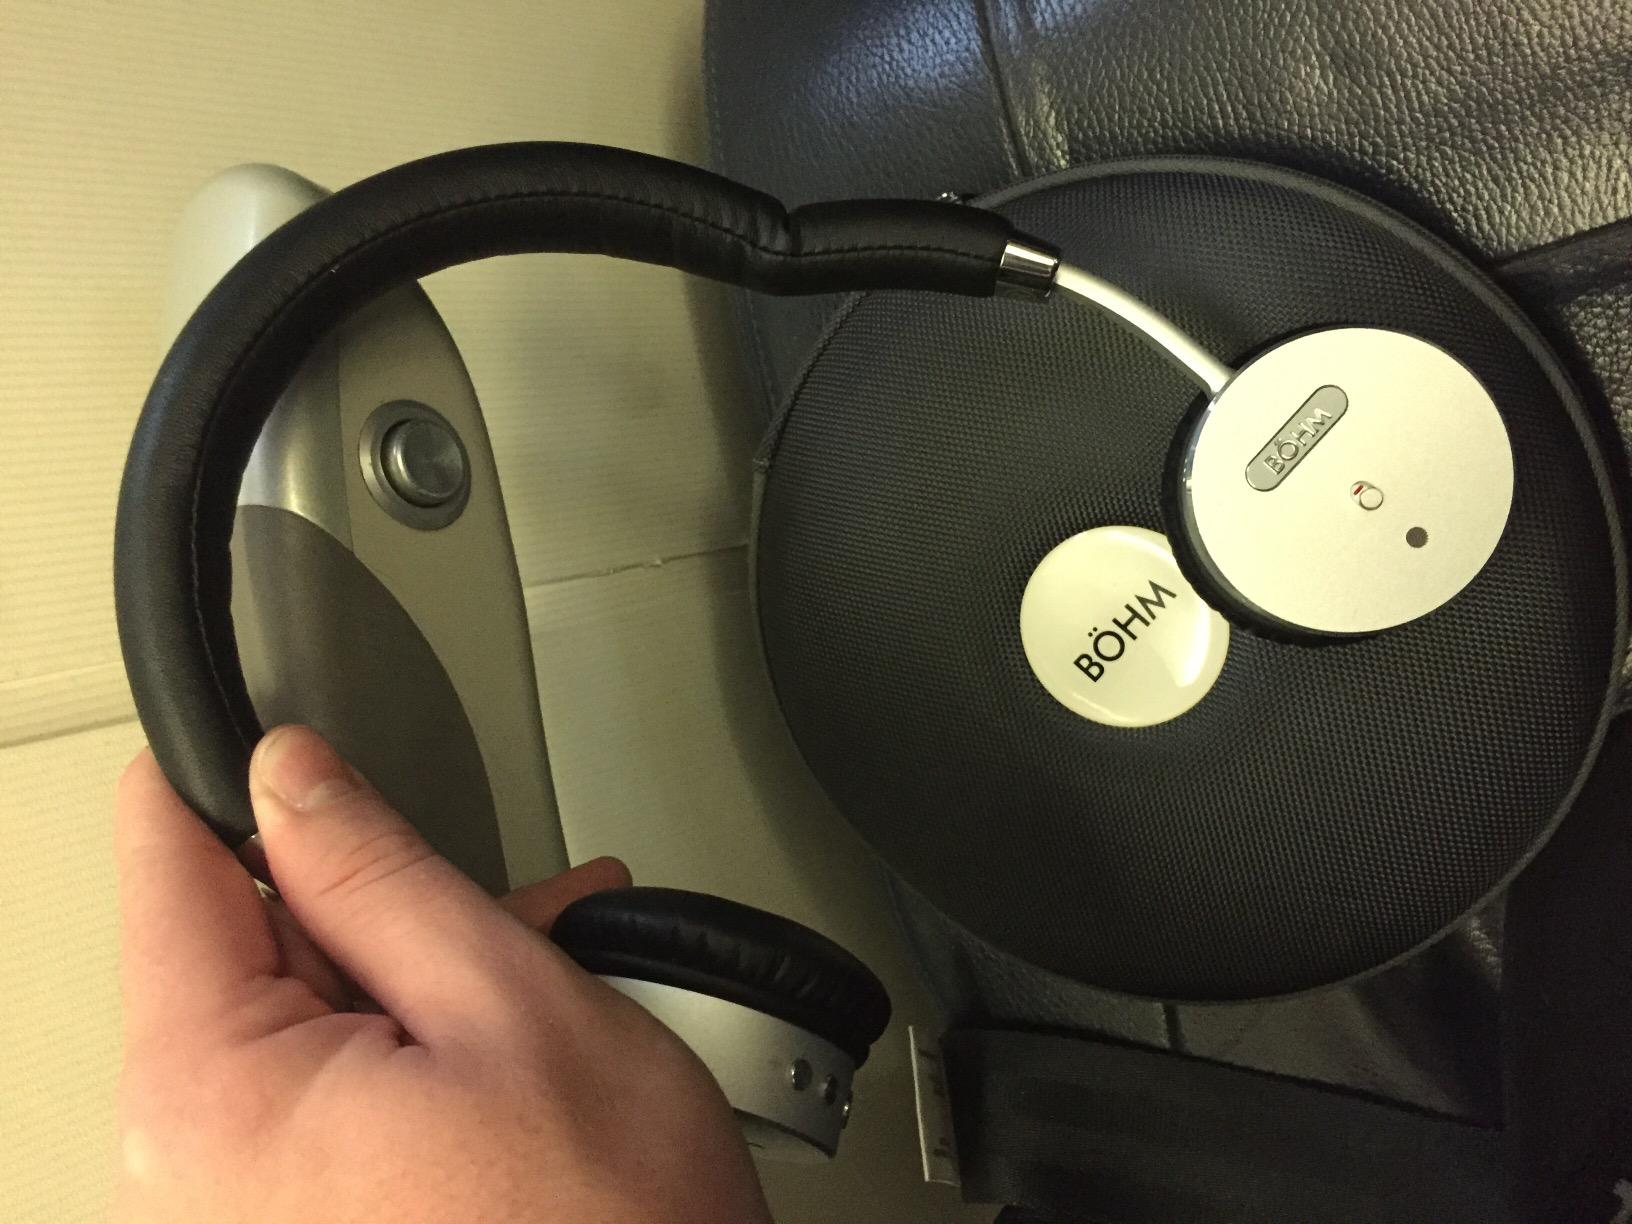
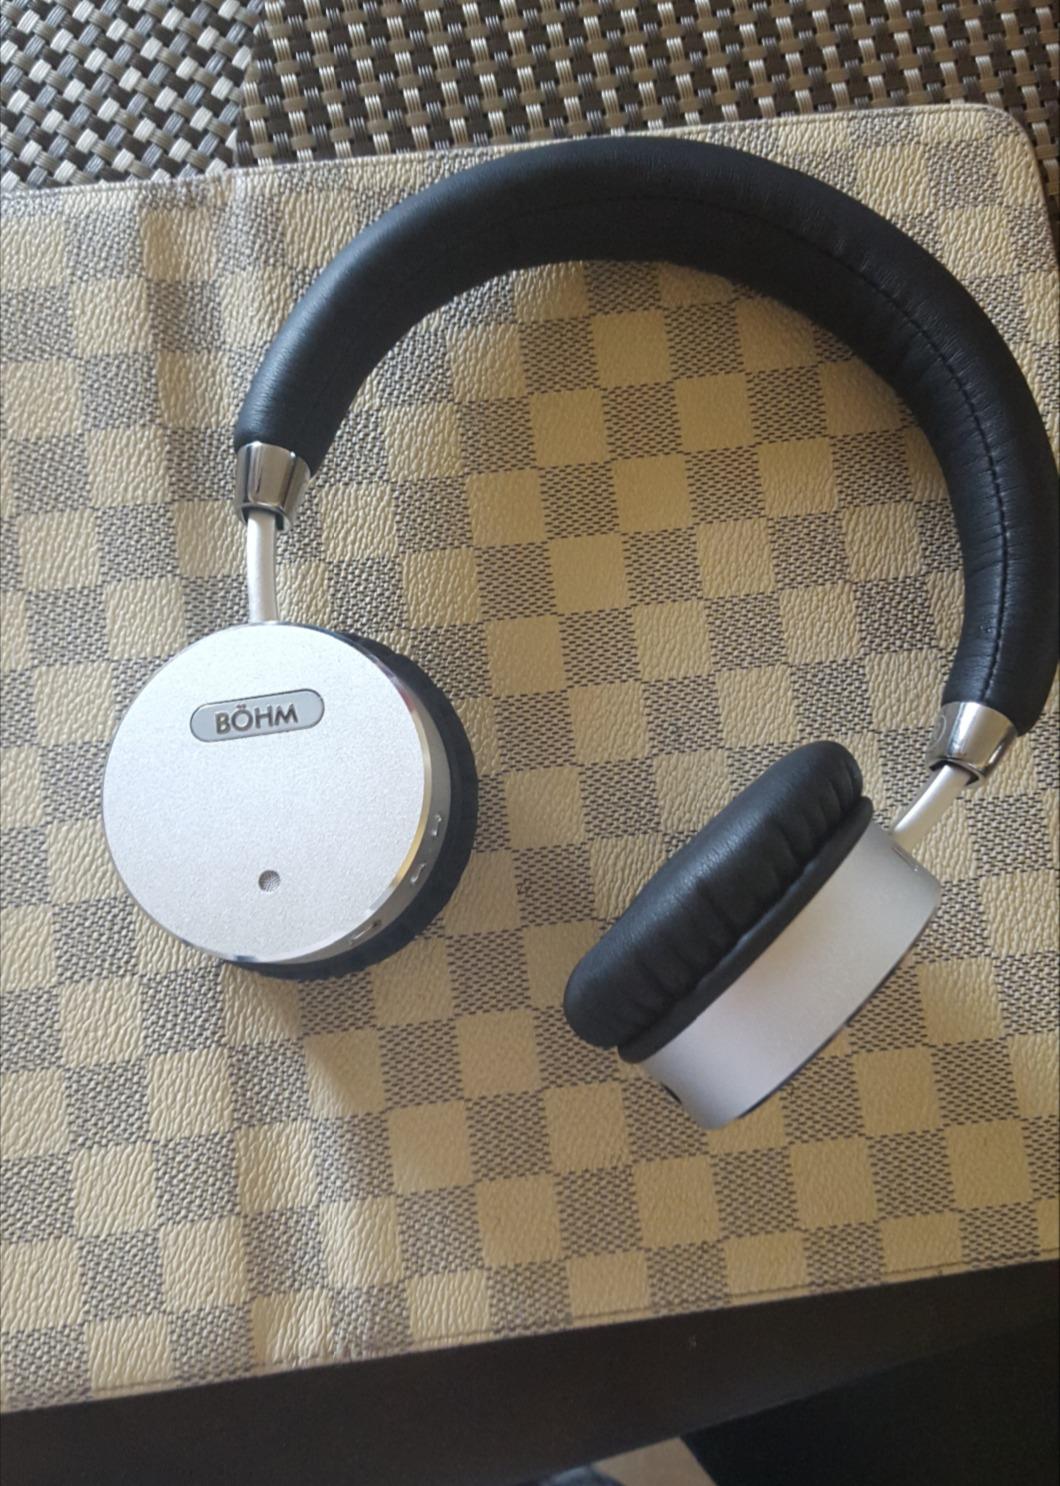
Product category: headphones
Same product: yes